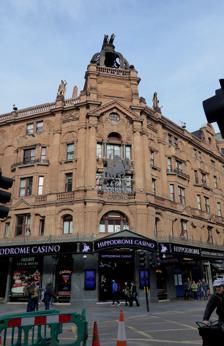
Building: Hippodrome, London
Country: United Kingdom
Year built: 1900
Historic building and casino in London This article is about the theatre in the West End. For the theatre in the London Borough of Barnet, see Golders Green Hippodrome . 51°30′41″N 0°07′43″W / 51.5114°N 0.1286°W / 51.5114; -0.1286 London Hippodrome London Hippodrome in 2017 Address Charing Cross Road Westminster , London Designation Grade II listed Type circus and variety shows Capacity 1340 seated (1909) Current use Casino Construction Opened 1900 Rebuilt 1958 Architect Frank Matcham Website hippodromecasino .com The Hippodrome is a building on the corner of Cranbourn Street and Charing Cross Road in the City of Westminster , London . The name was used for many different theatres and music halls , of which the London Hippodrome is one of only a few survivors. Hippodrome is an archaic word referring to places that host horse races and other forms of equestrian entertainment. History Hippodrome The London Hippodrome was opened in 1900. It was designed by Frank Matcham for Moss Empires chaired by Edward Moss and built for £250,000 as a hippodrome for circus and variety performances. The venue gave its first show on 15 January 1900, a music hall revue entitled "Giddy Ostend" with Little Tich . The conductor was Georges Jacobi . Entry to the venue was through a bar, dressed as a ship's saloon. The performance space featured both a proscenium stage and an arena that sank into a 230 ft, 100,000 gallon water tank (about 400 tons, when full) for aquatic spectacles. The tank featured eight central fountains, and a circle of fountains around the side. Entrances at the side of the auditorium could also be flooded, and used for the entry of boats. Shows included equestrian acts, elephants and polar bears, and acrobats would dive from a minstrels' gallery above a sliding roof, in the centre of the proscenium arch . The auditorium featured cantilevered galleries, removing the columns that often obstructed views in London theatres, the whole was covered by a painted glass retractable roof, that could be illuminated at night. The building included the headquarters of Moss Empires . Theatre 1909–1951 In 1909, it was reconstructed by Matcham as a music-hall and variety theatre with 1340 seats in stalls, mezzanine, gallery and upper gallery levels. It was here that in 1910 Tchaikovsky 's Swan Lake received its English première in the form of Act 2 with Olga Preobajinska as the Swan Queen. The Albert de Courville revues were performed here from December 1912. The Hippodrome hosted the first official jazz gig in the United Kingdom, by the Original Dixieland Jazz Band , in 1919. Its reputation was for revue and musical comedy , among them The Five O'Clock Girl , the West End production of Vincent Youmans ' hit Broadway musical Hit The Deck (1928) and also Mr. Cinders , both in 1929; Ivor Novello 's Perchance to Dream in 1945 with Margaret Rutherford ; and the revue High Spirits in 1953 with Cyril Ritchard and Diana Churchill . Julie Andrews made her stage debut here at the age of 12. From 1949 to 1951 it was the London equivalent of the Folies Bergère . The Talk of the Town The original interior was demolished in 1958, and Bernard Delfont had the Hippodrome converted into the nightclub The Talk of the Town. It featured appearances by many of the popular artistes of the time, including Diana Ross & The Supremes , Judy Garland , Eartha Kitt , Shirley Bassey , The Temptations , Frank Sinatra , Mel Torme , Sammy Davis Jr. , Lena Horne , Sergio Franchi , Sophie Tucker , Engelbert Humperdinck , Dusty Springfield , Val Doonican , Lonnie Donegan , The Carpenters , John Denver , Ella Fitzgerald , Liza Minnelli , Tom Jones , Cleo Laine , The Jackson 5 , Buddy Rich , Lulu , Danny La Rue , Cilla Black , Petula Clark , Paul Anka , Glen Campbell , Anne Murray , Sandie Shaw , Johnnie Ray , Matt Monro , The Andrews Sisters , Dolores Gray , Frankie Vaughan , Cliff Richard , The Shadows , Channing Pollock (magician) , Dionne Warwick , Raphael , The Seekers , Stevie Wonder , Sacha Distel and Neil Sedaka . In February 1964, Ethel Merman made her only British appearance in a season of cabaret. Dusty Springfield recorded a TV special at the venue, broadcast 15 February 1968 on BBC2 Show of the Week: Live at the Talk of the Town . The Seekers ' final concert was recorded for the album The Seekers Live at The Talk of the Town in July 1968. Tony Bennett set his 1972 series for Thames Television , Tony Bennett at the Talk of the Town , there. This form of entertainment, in its turn, fell out of public favour, and the venue closed in 1982. In 2009, the Hippodrome was named by the Brecon Jazz Festival as one of 12 venues which had made the most important contributions to jazz music in the United Kingdom . The musical drama End of the Rainbow , nominated for a number of Olivier Awards in 2011 during its London run and Tony Awards in 2012 while on Broadway , is set at the Talk of The Town during a Judy Garland engagement there near the end of her life. The London Hippodrome Renovated yet again, the building was reopened as a nightclub/restaurant called The London Hippodrome by nightclub tycoon Peter Stringfellow in 1983. Some years later, Stringfellow sold it to a chain company called European Leisure. Under the stewardship of David Chipping the club went on to win many BEDA and DI awards, regularly attracting crowds in excess of 2,000. Following its sale to Luminar, the club soon went out of fashion. It was not until April 2004 that the Hippodrome regained its standing, when it was transformed into Cirque at the Hippodrome. The interior was taken back to hues of reds and golds, and burlesque was the theme. Cirque at the Hippodrome won the BEDA award for best UK nightclub in 2004. It was reported in October 2005 that the club had lost its public drinks licence and would no longer be able to serve alcohol, as the local police did not want what they called "vertical drinking" (the majority of patrons standing rather than sitting) in Leicester Square. The police also shut down most of the venues in the local area. Following this, in December 2005, the club was eventually forced to close, following reports of violence involving rival gangs after they had left the building of the Hippodrome, which reflected on its closure later in Westminster licensing court. The Hippodrome Events Space & Theatre In January 2006, entrepreneur Charmaine Haig took over the lease of the Hippodrome building on a short term before a casino licence application could be secured for future use. Haig initially maintained and managed the empty venue on her own, and then changed the venue's name back to the London Hippodrome from its previous name of Cirque. Shortly afterward, Haig's in-house events company, Hip Events, began running private events in the venue, but once again using the space to its full capacity as a variety venue with album launches, dance shows, gala dinners, awards ceremonies and Leicester Square film premiere after parties. In 2008, Haig and her business partner acquired a theatre licence for the venue and subsequently turned the venue back into a theatre. The adult cabaret show La Clique was found at the Edinburgh Fringe Festival in August 2008; by the beginning of October 2008, the show previewed at the London Hippodrome with great success, and stayed running until the end of Haig's Hippodrome lease in June 2009. During this time, the show La Clique at the Hippodrome won an Olivier Award in 2009, in the "Best Entertainment" category. The Hippodrome Casino In 2009, the lease on the Hippodrome was acquired by Leicester-born father and son entrepreneurs Jimmy and Simon Thomas, who began an extensive restoration programme taking the Hippodrome back to Matcham's original designs for use as a casino and entertainment venue. During the planning stage, the adjacent Cranbourn Mansions building became available and plans were redrafted to incorporate this former gentlemen's apartment block into the design, doubling the eventual floorspace and linked using a new structure sited within the existing light well between the two buildings. Investment in the building reportedly came to over £40 million, the funds being raised by the Thomas family from the sale of a number of bingo halls prior to the UK smoking ban, which made it illegal to smoke within an enclosed workplace, on 1 July 2007. The Hippodrome Casino was opened on 13 July 2012 by Mayor of London Boris Johnson , who described it as "yet another ringing endorsement of London as a great place to invest". The venue on opening included four floors of gaming, including a Gold Room casino sited in the original basement with access directly into Chinatown to the rear of the building, Heliot restaurant, six bars, a smoking terrace and The Matcham Room cabaret theatre. The restoration and construction of the casino was followed on the blog of LBC presenter Steve Allen. In January 2013 the casino was awarded Best Land-based Casino at the Totally Gaming Awards, which also gave Jimmy Thomas a Life Achievement award for his contribution to the gaming and entertainment industries. On 4 March 2013, Simon Thomas announced the opening of PokerStars LIVE, a collaboration between the Hippodrome and PokerStars , the world's largest online poker website. While initially on the fourth floor, in 2020 PokerStars LIVE moved to the third floor where it currently resides. The Matcham Room at the Hippodrome Casino mounted a production of the wartime musical Miss Nightingale in 2018, and is currently the home of Magic Mike Live London (created and produced by Channing Tatum). In 2020, construction was completed on an expansion of the fourth floor smoking area to include gaming, and the creation of 'The Rooftop', a new bar and dining space, on the fifth floor. See also Hammersmith Palais Live at the Talk of the Town (disambiguation) References